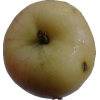
Label: Apple 14